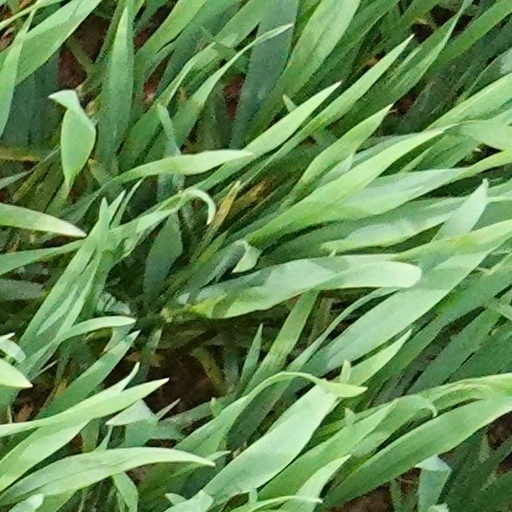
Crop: wheat